Bywell

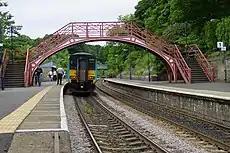
Stocksfield railway station

The village is served by Stocksfield railway station on the Tyne Valley Line. The line was fully opened in 1838, and links the city of Newcastle upon Tyne with Carlisle in Cumbria. The line follows the course of the River Tyne through Northumberland.